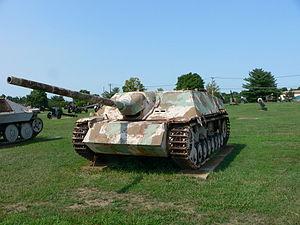
Le Jagdpanzer IV, Sd. Kfz. 162, était un chasseur de chars allemand basé sur le châssis du Panzer IV, et fut construit en trois versions principales en 1944 et 1945, lors de la Seconde Guerre mondiale : Jagdpanzer IV L/48 ; Panzer IV/70 (V) ; Panzer IV/70 Zwischenlösung.
Panzer est un mot d’origine allemande signifiant « blindé » ou bien « carapace ». Si le vocable peut s'appliquer aujourd'hui à tous les engins cuirassés allemands, des origines jusqu'à nos jours, l'usage fait qu'il désigne essentiellement les blindés chenillés à tourelle de l'armée allemande de la Seconde Guerre mondiale, lesquels eurent une conception et un emploi tactique particuliers. Le terme générique est moins utilisé pour les MBT allemands de l'après-guerre, similaires aux autres systèmes d'armes occidentaux. L'historiographie française utilise le pluriel « panzers ». Certains ouvrages français utilisent ce mot comme abréviation de grandes unités blindées, « 2ᵉ Panzer » signifiant « 2ᵉ division blindée » ou « 2. Panzerdivision ».